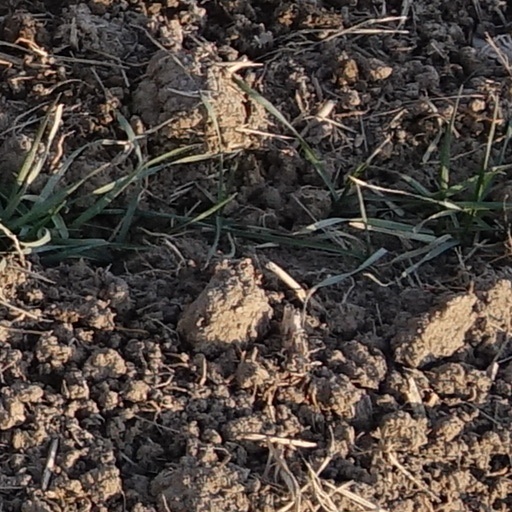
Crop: wheat